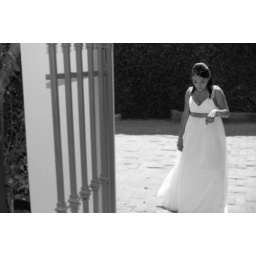
Bride in black and white